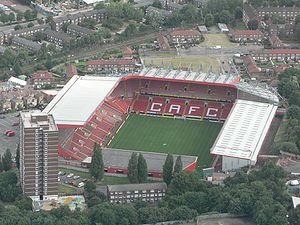
La Unity Cup est un tournoi international de football, qui s'est tenu en mai et juin 2004 à Londres, au stade The Valley.
The Valley est un stade de football localisé dans la banlieue sud-est de Londres.